Battle of Gully Ravine

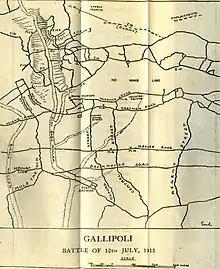

Hunter-Weston had one final fling at Helles. Once the two remaining brigades of the 52nd Division had landed (the 155th and 157th Brigades) he planned a new attack for 12 July in the centre of the line east of the Krithia Road and along Achi Baba Nullah (also known as Kanlı Dere and "Bloody Valley") where the Royal Naval Division had spent most of its time at Helles and suffered so badly during the third battle of Krithia. It was expected that due to heavy Ottoman losses in the previous battle, morale would be low.